Colman House

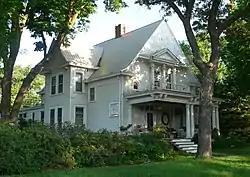
The house in 2013

The Colman House is a historic house in Diller, Nebraska. It was built in 1908-1909 for Andrew Colman and his wife, Lillie Osborne. It was designed by architect William F. Gernandt as a rectangular house with Queen Anne features. Colman was a landowner, and the president of the Citizens State Bank in Diller. He hired Charles Hansen and James Willer of Hansen & Willer to paint the walls and ceilings in 1912. The house has been listed on the National Register of Historic Places since June 25, 1982.